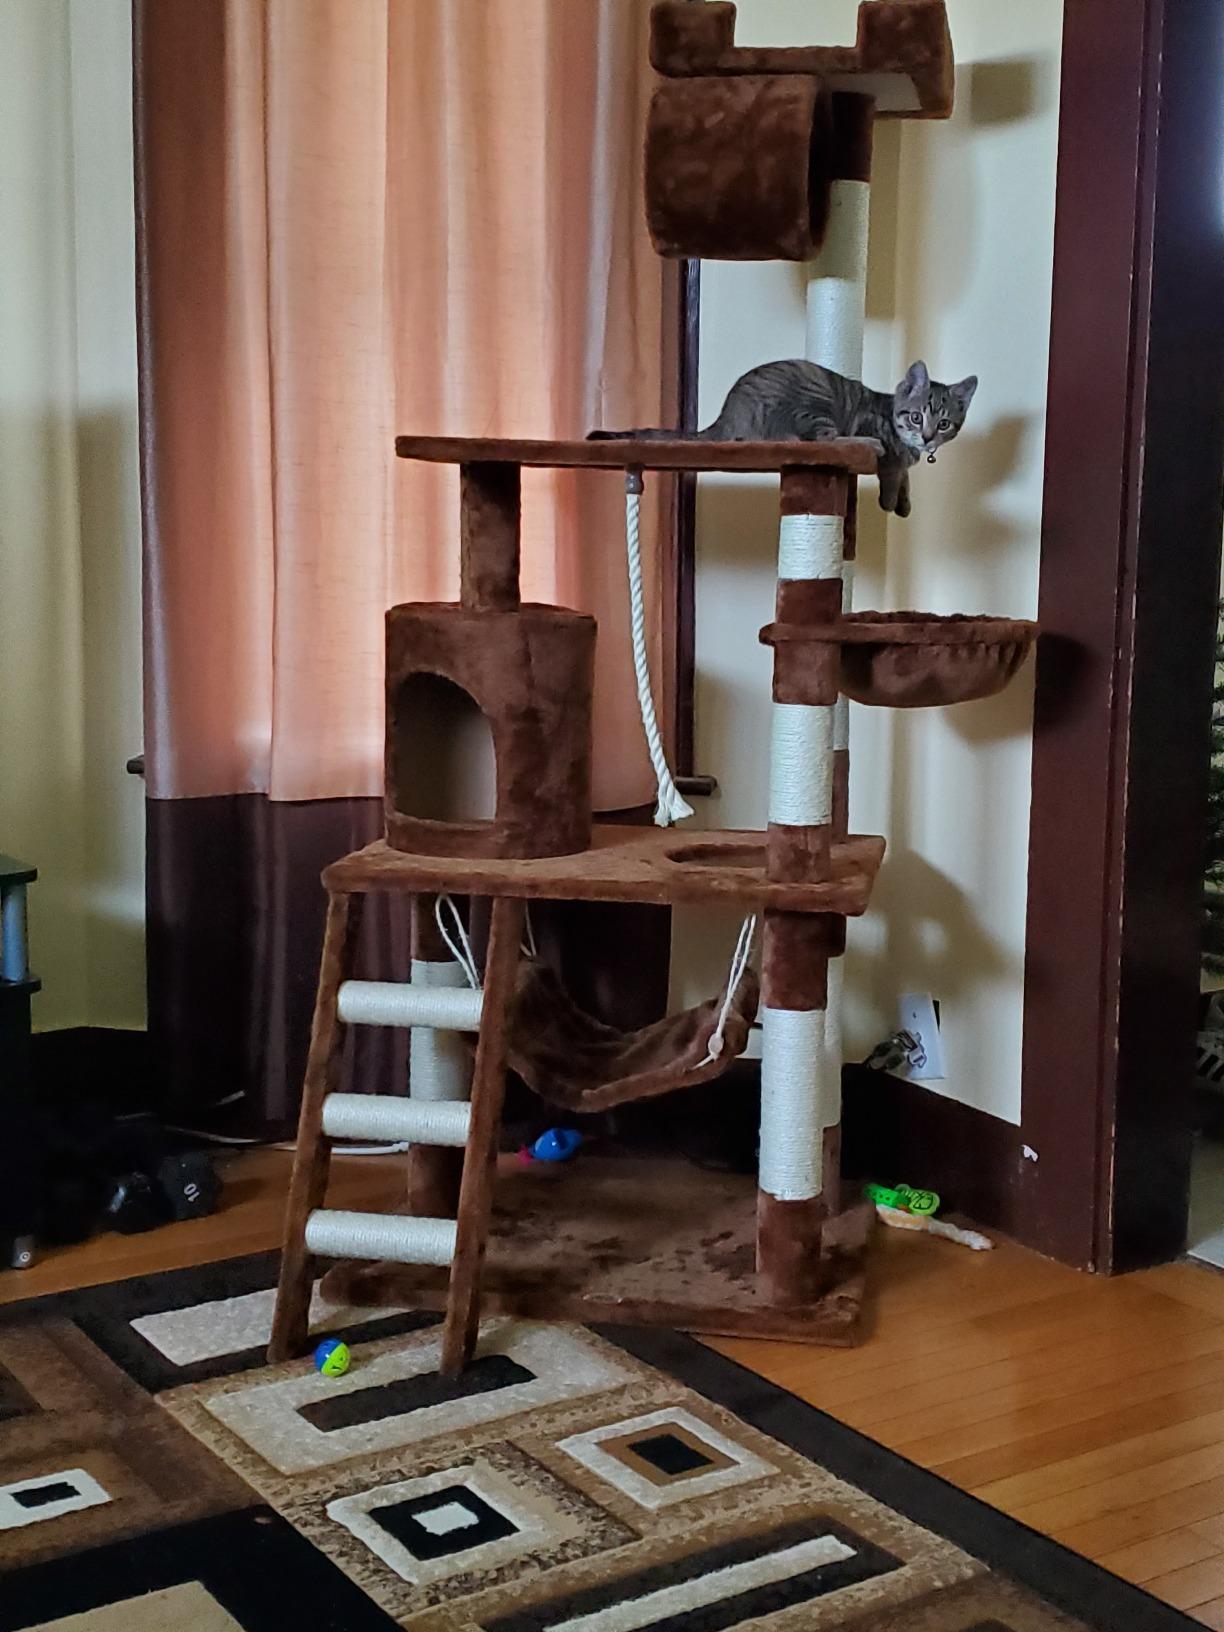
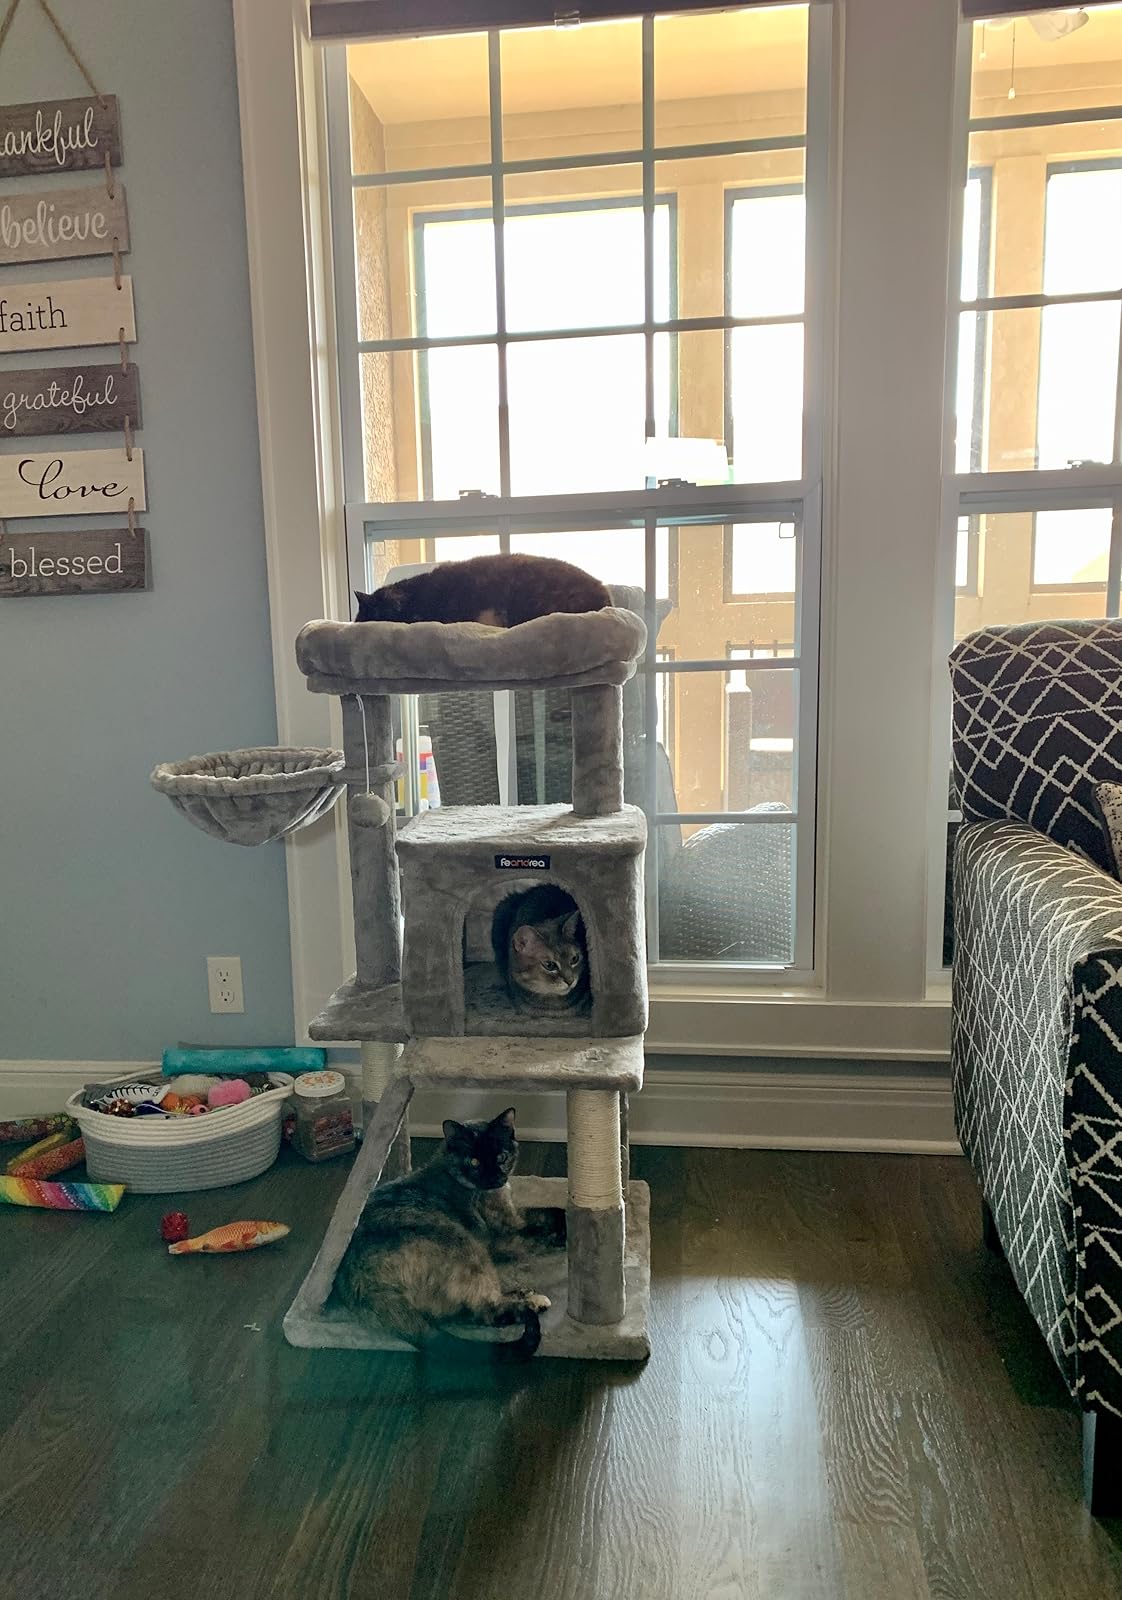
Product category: items_cat tree
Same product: no